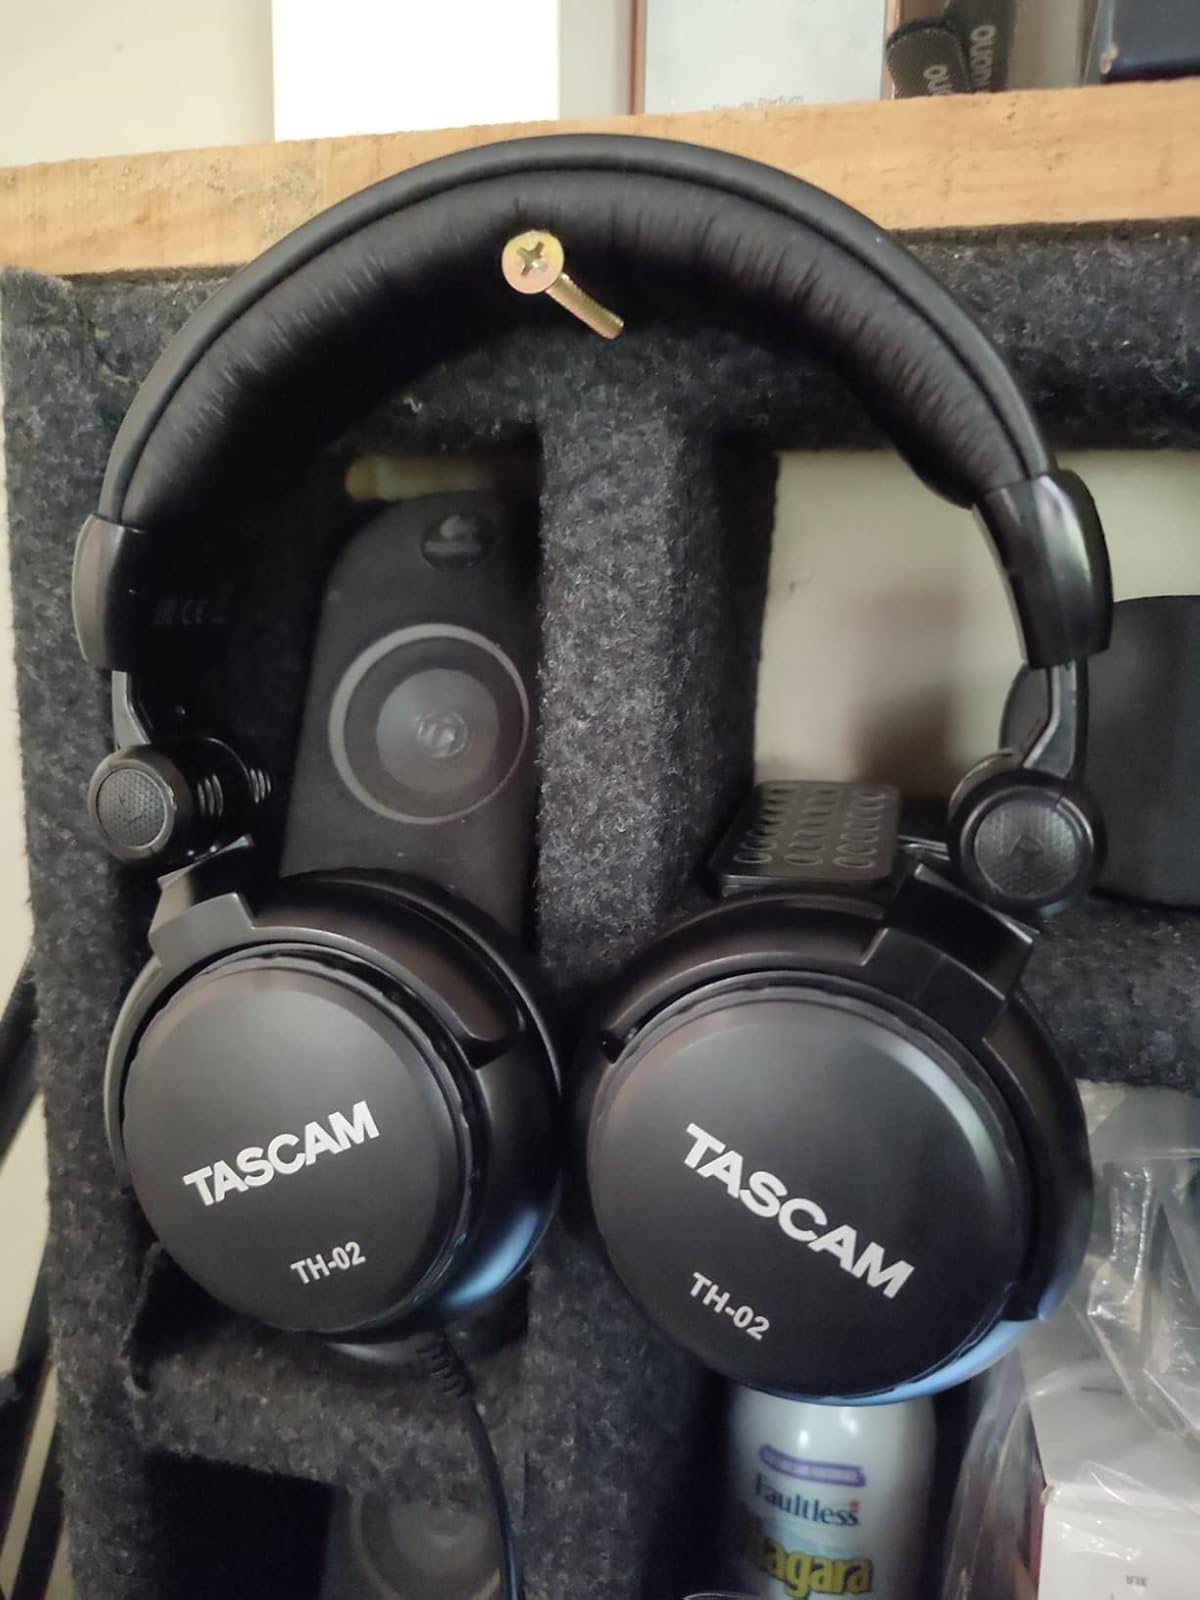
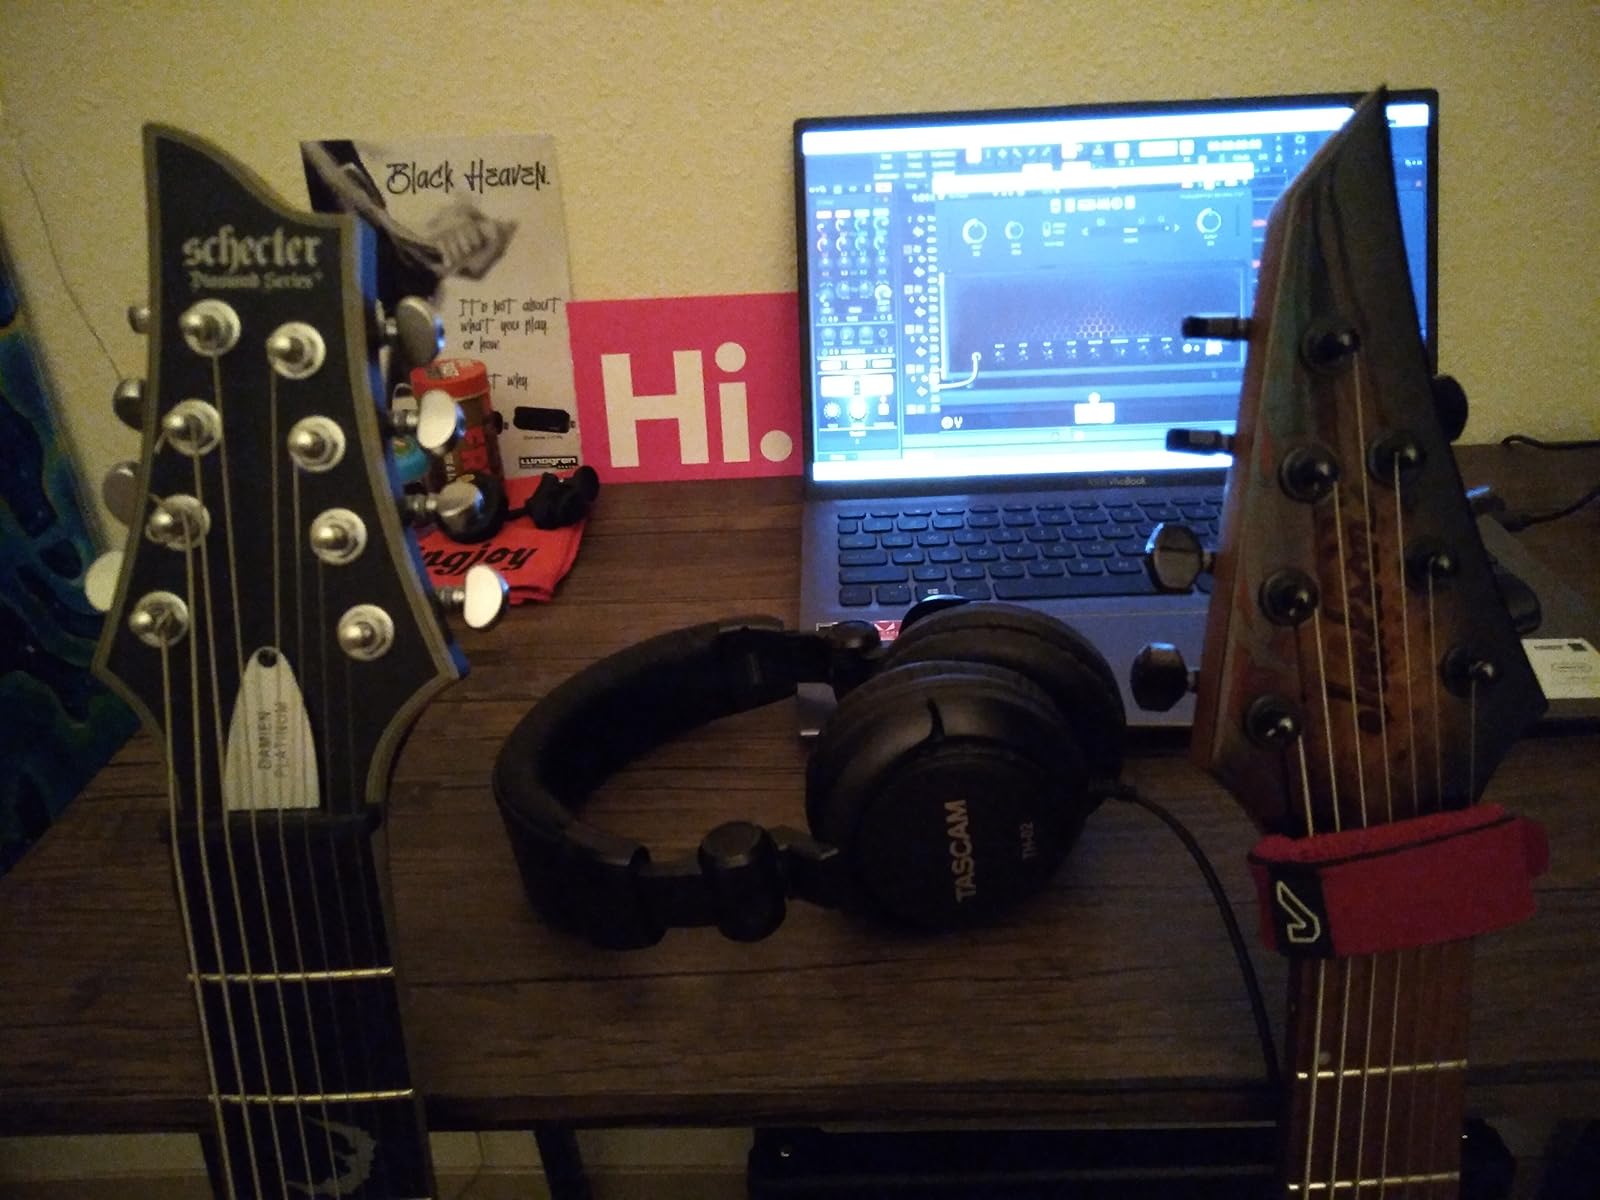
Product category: headphones
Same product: yes